Deutschland sucht den Superstar

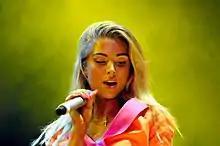
Eleventh season winner Aneta Sablik

On 30 April 2012, RTL announced that the show will return for a tenth season, in spite of declining ratings in Season 9. It was also announced that previous judges Natalie Horler and Bruce Darnell as well as host Marco Schreyl will be replaced. Furthermore, a "female quota" will be introduced in order to have an equal balance of male and female contestant. This season returned to the traditional age limit from 16 to 30.